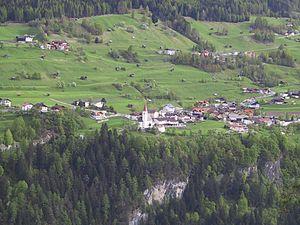
Imsterberg est une commune autrichienne du district d'Imst dans le Tyrol.